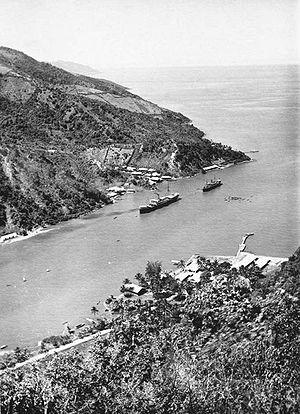
Gorontalo est une ville d'Indonésie, capitale de la province de Gorontalo dans le nord de Célèbes. Elle s'étend sur une superficie de 64,79 km² et a une population de 140 000 habitants. Elle a le statut de kota et est divisée en 6 districts.